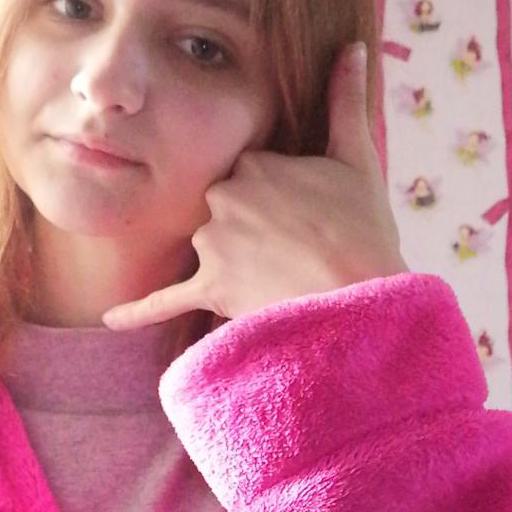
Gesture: call